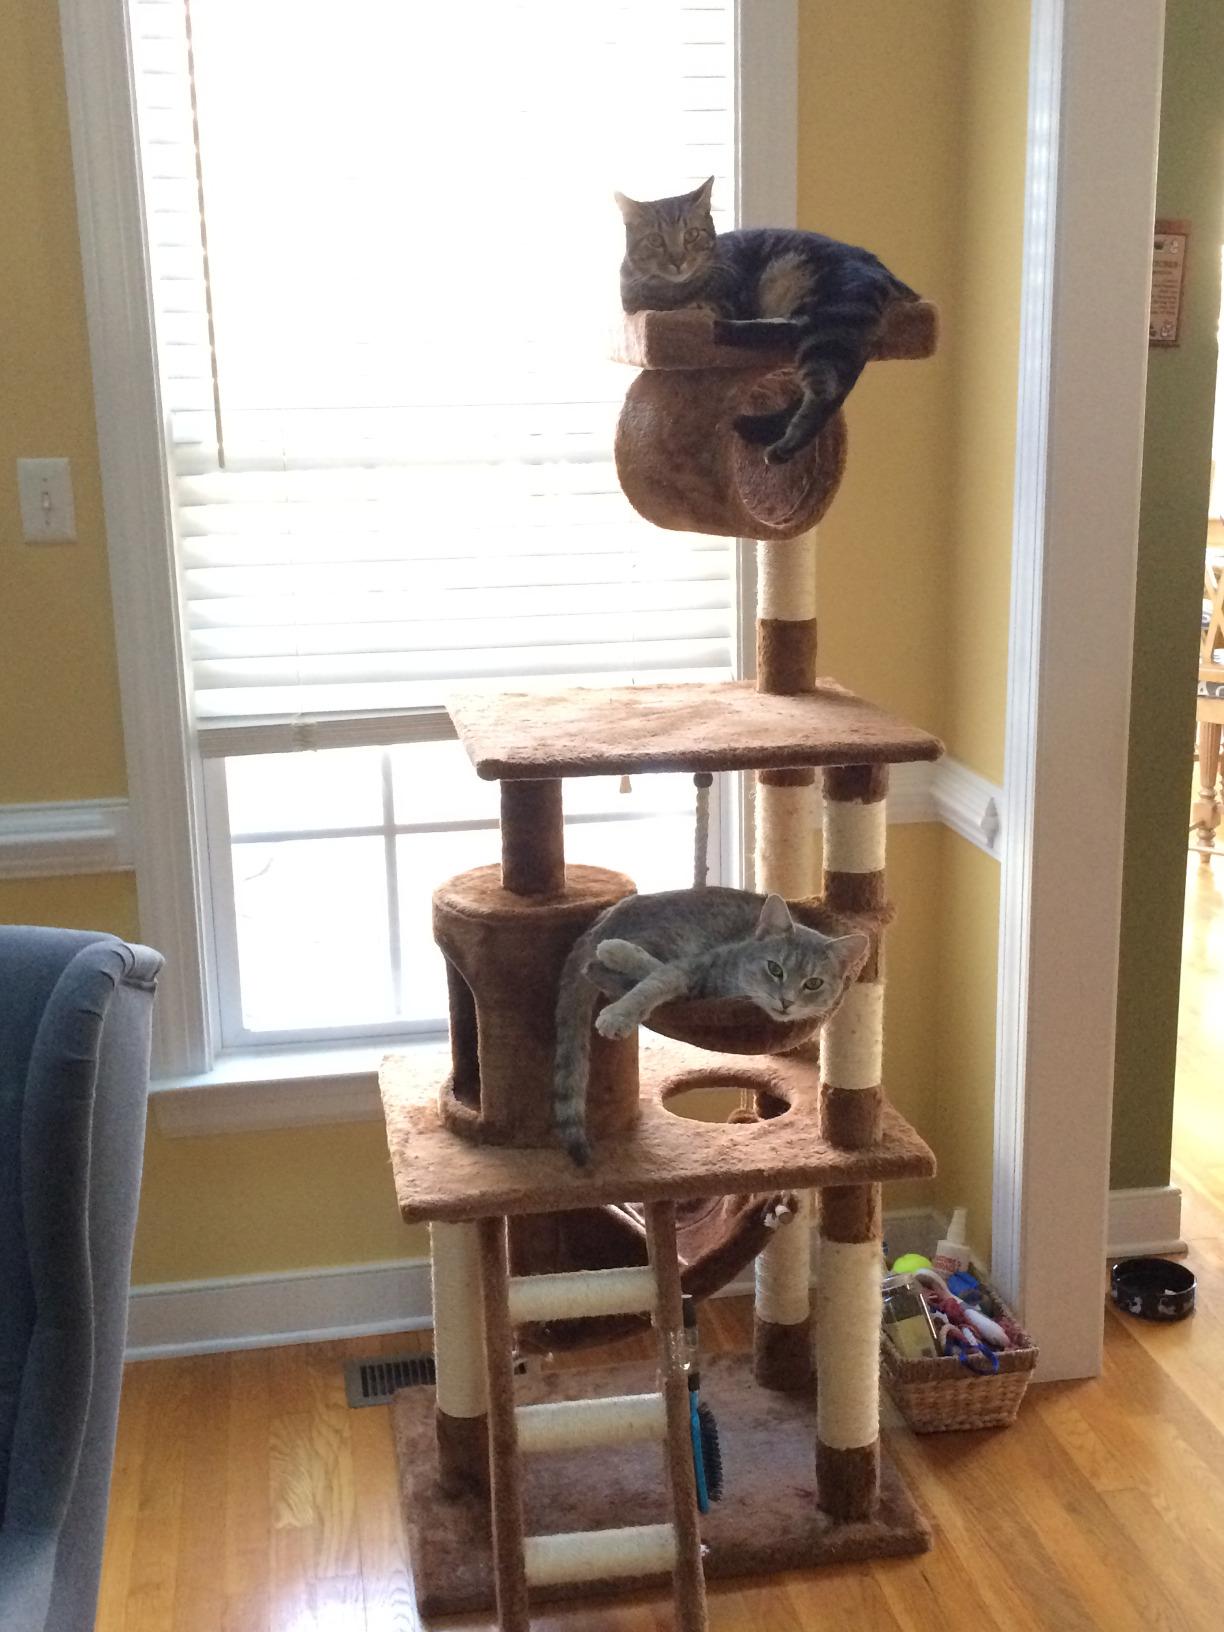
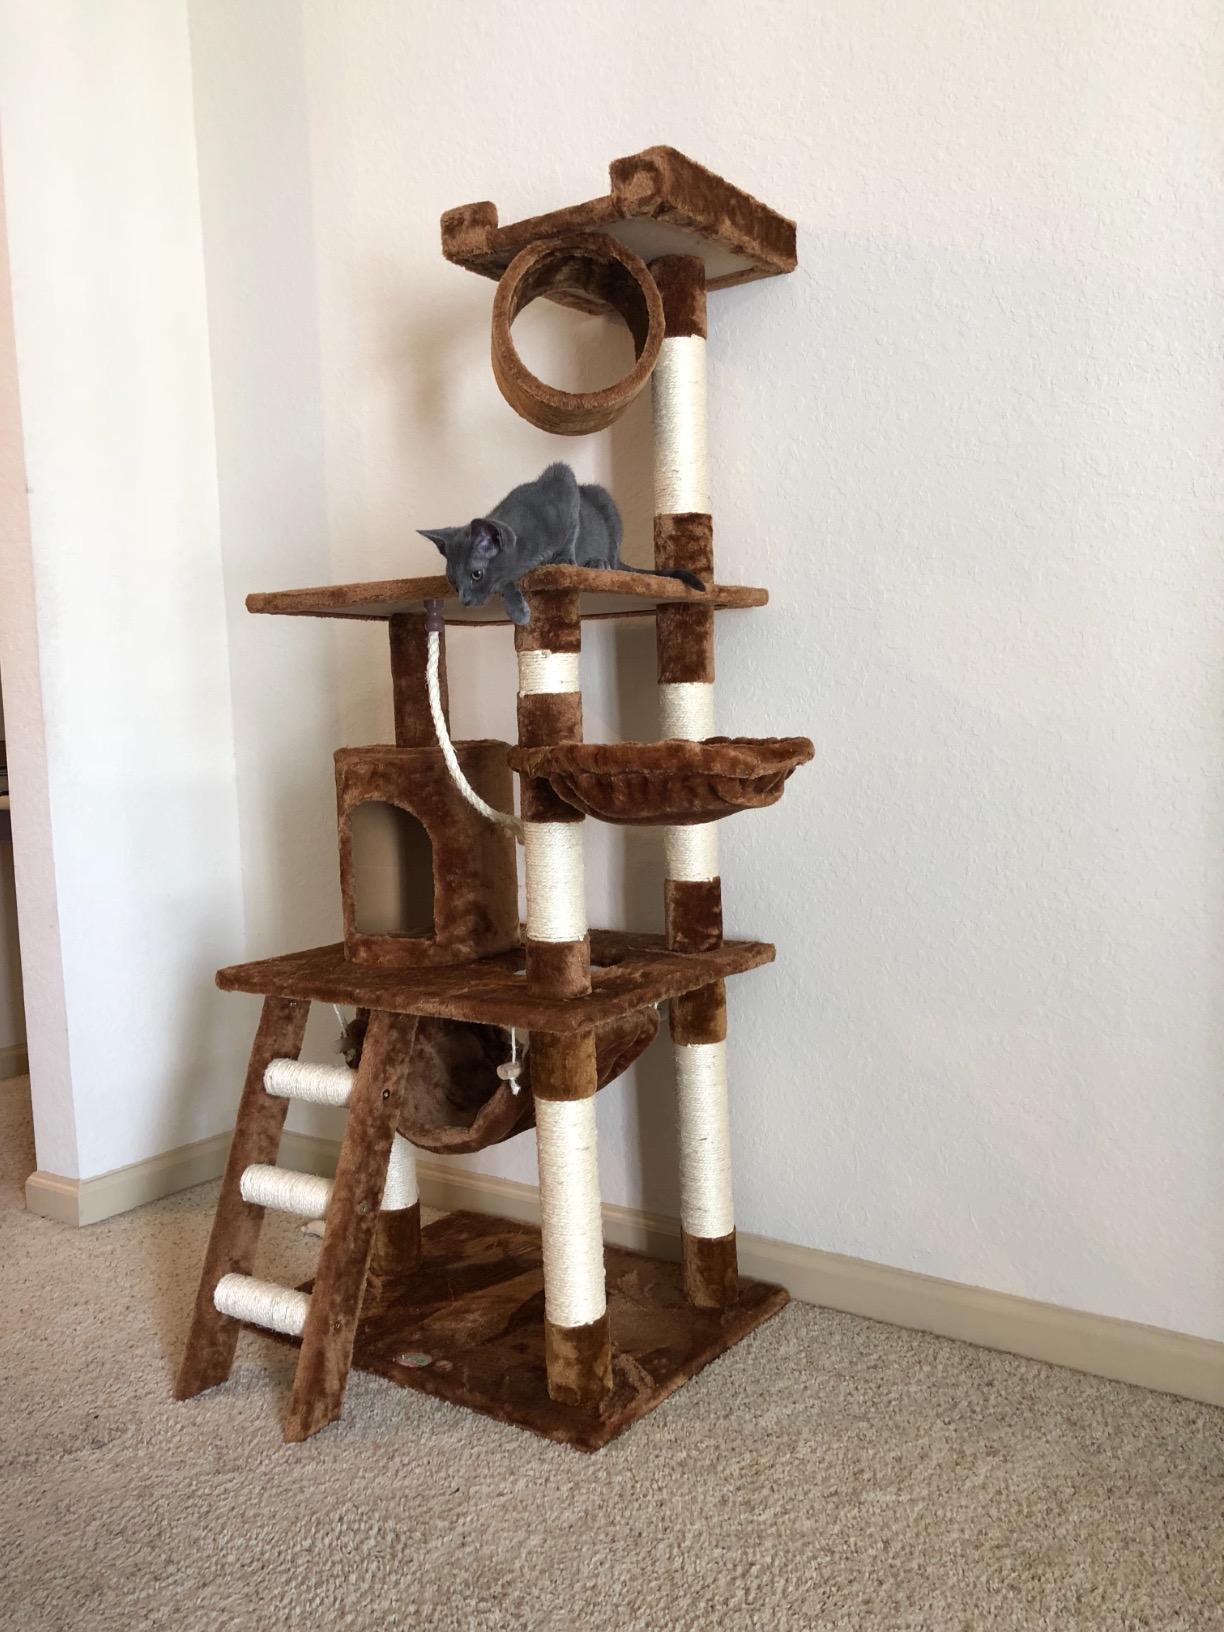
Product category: items_cat tree
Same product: yes